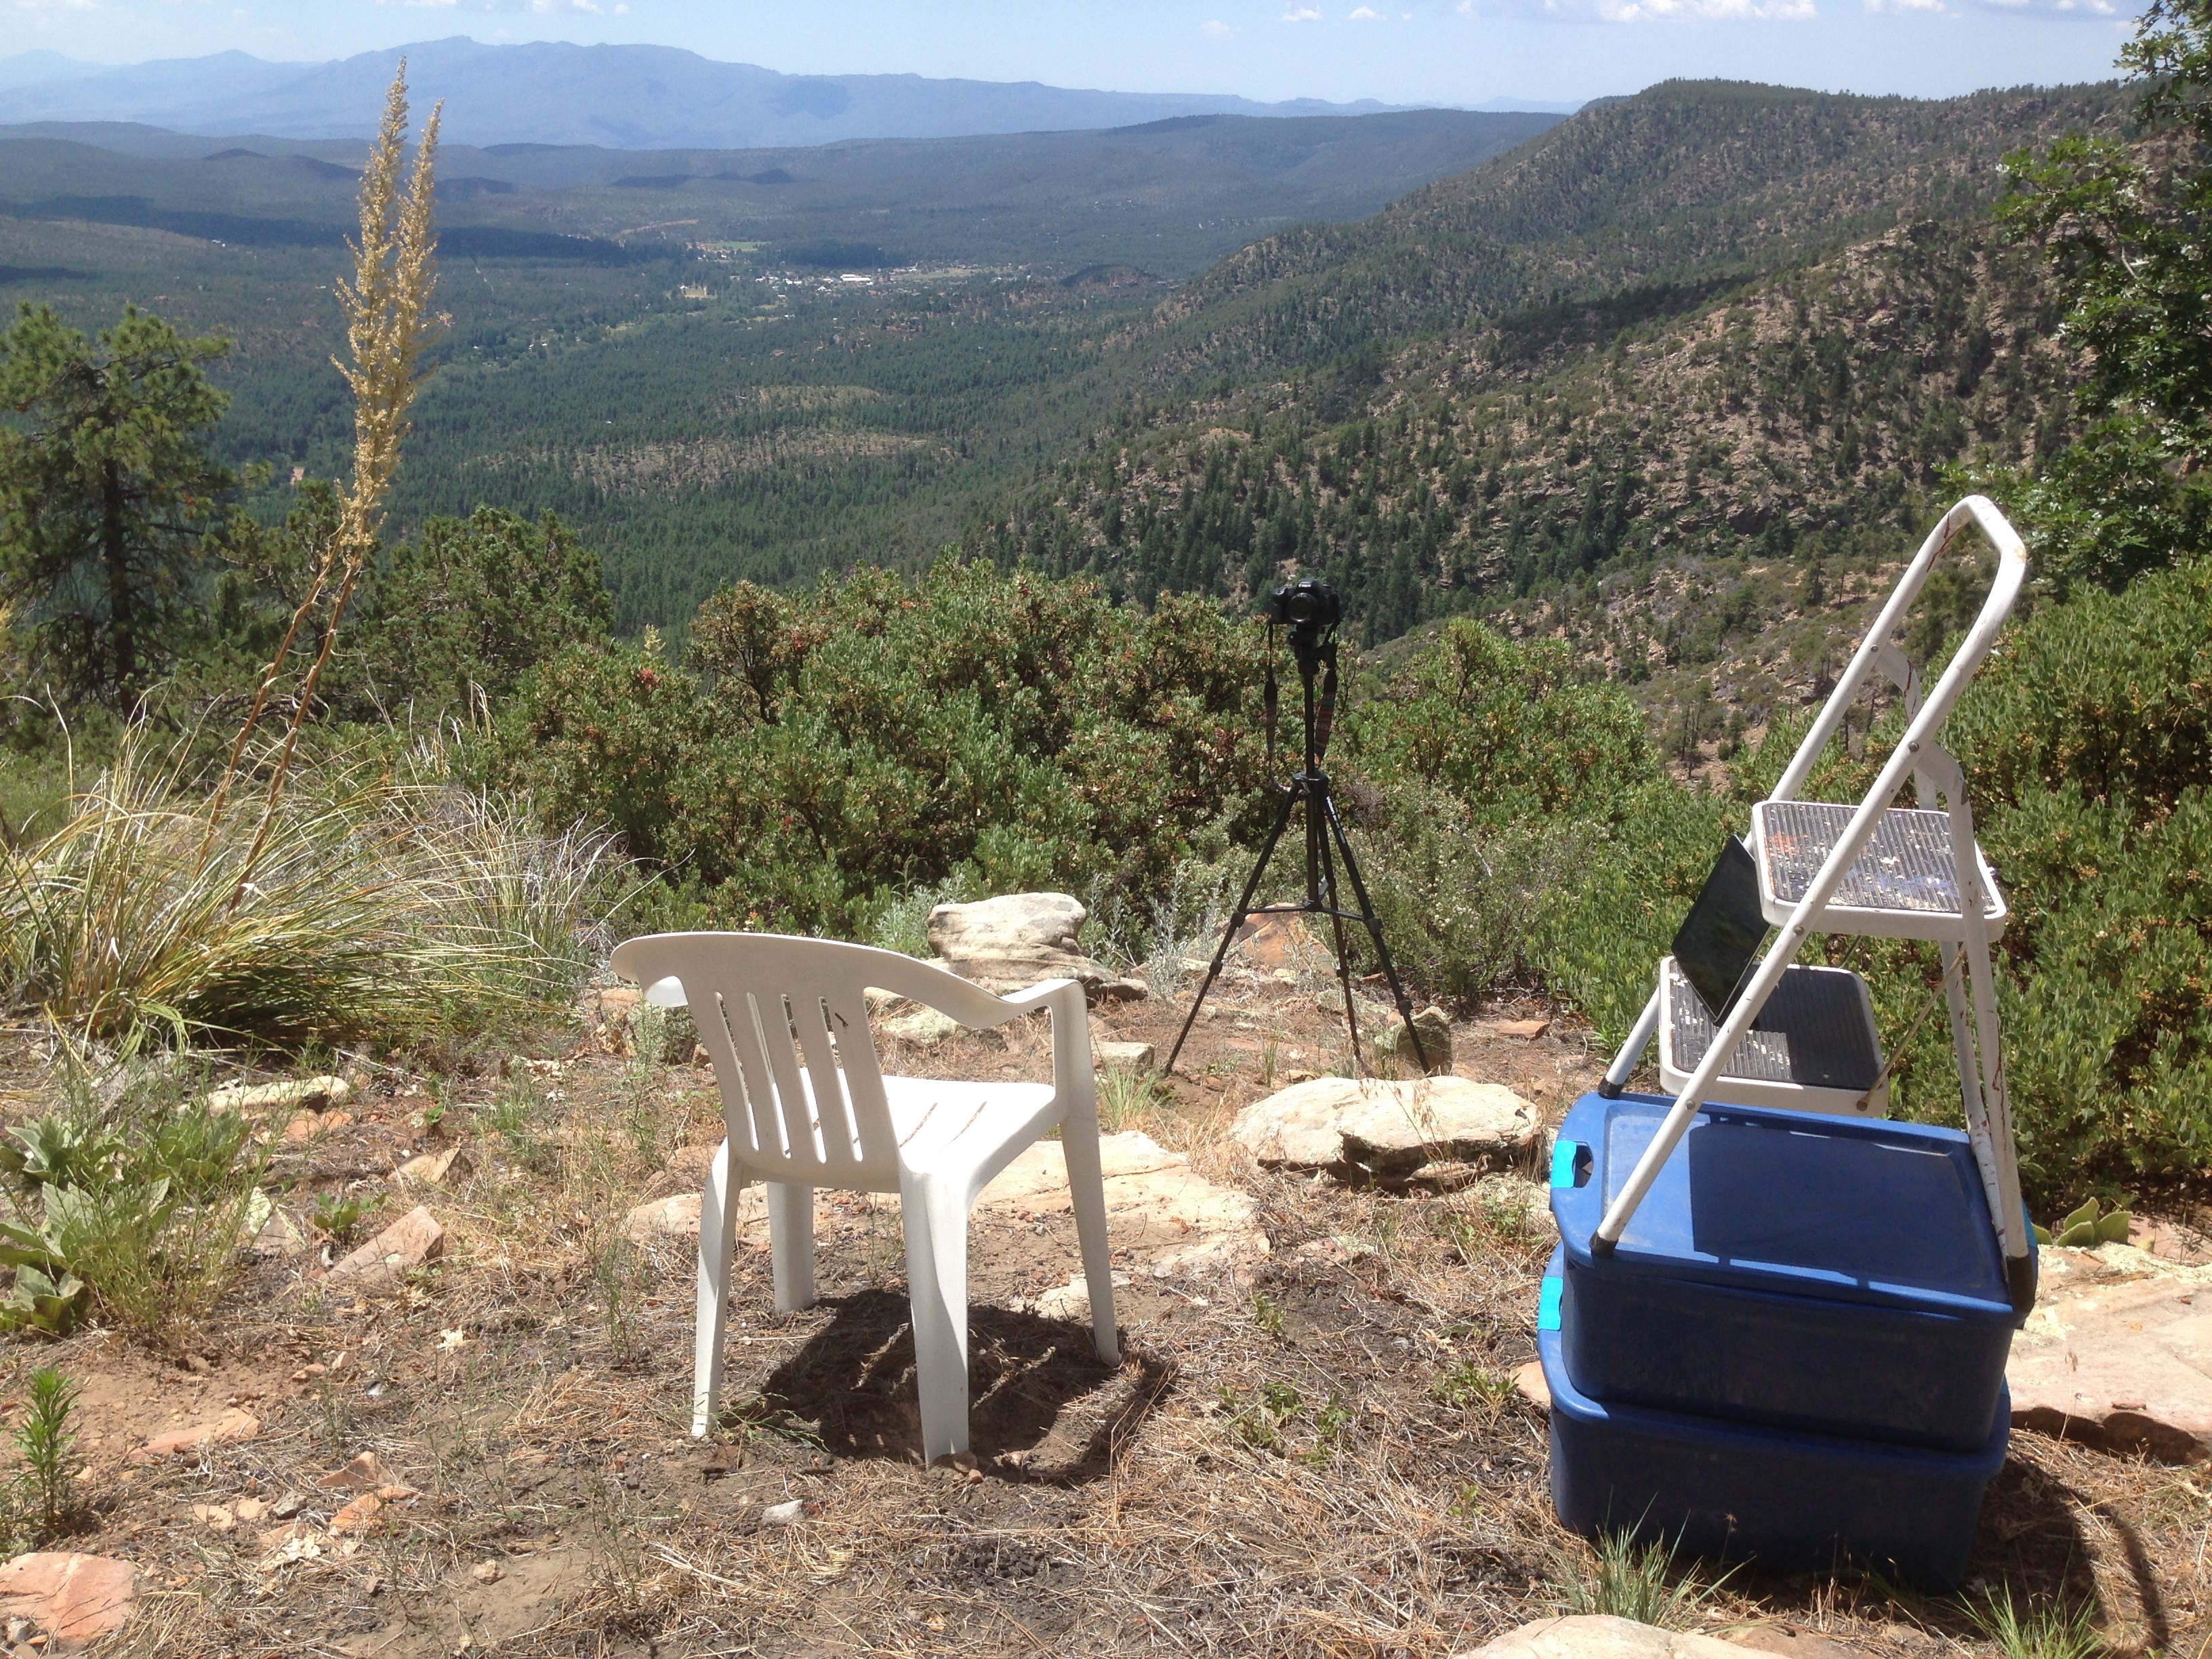
trail, ecosystem